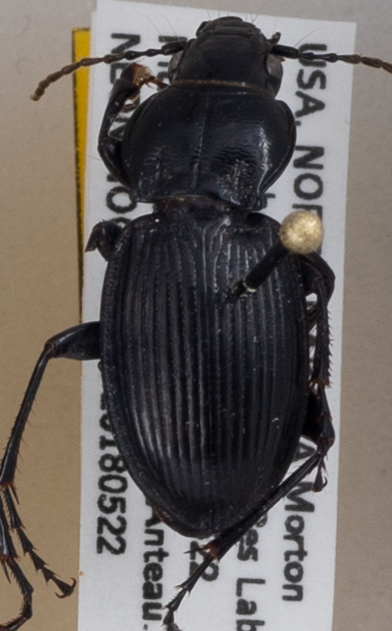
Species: Cyclotrachelus torvus
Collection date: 2018-05-22
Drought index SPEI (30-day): -0.638
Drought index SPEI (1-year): -0.32
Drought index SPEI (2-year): -0.198